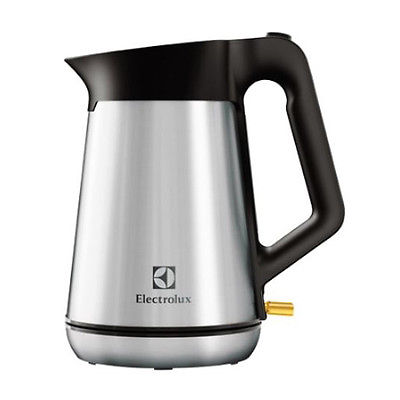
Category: kettle